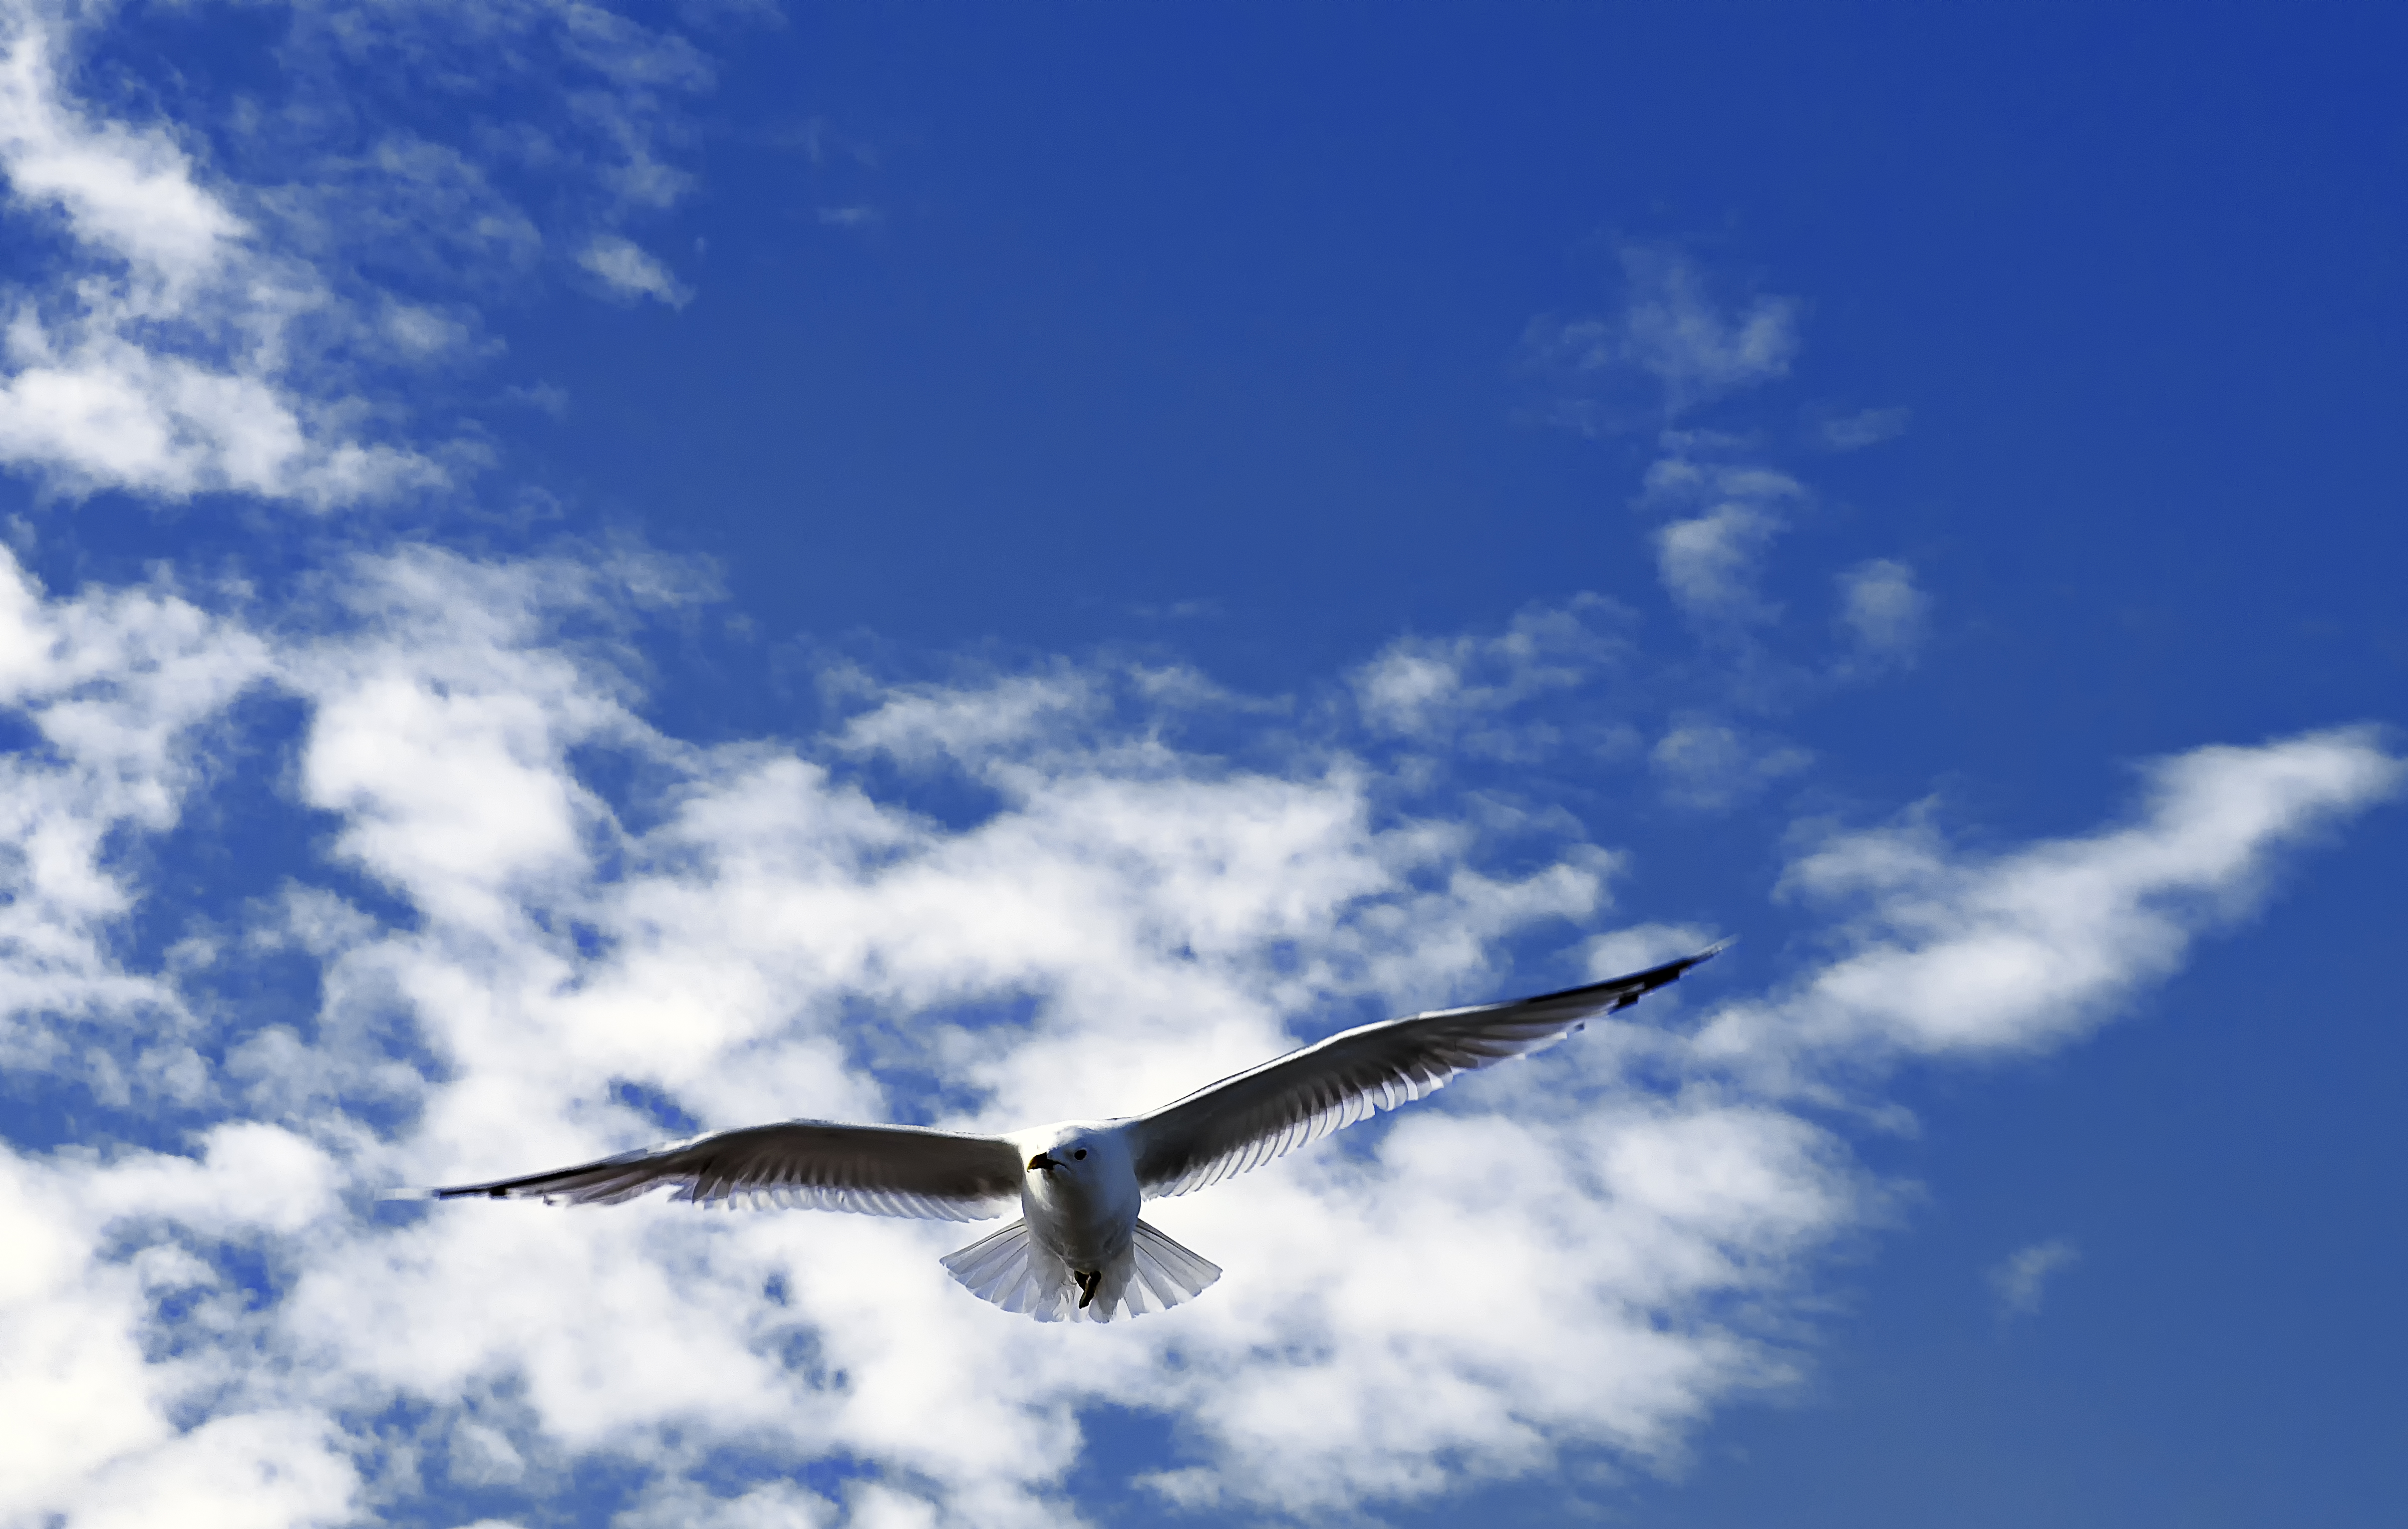
sea, bird, wing, cloud, sky, animal, seabird, seagull, airplane, vehicle, gull, flight, blue, clouds, finland, helsinki, charadriiformes, atmosphere of earth